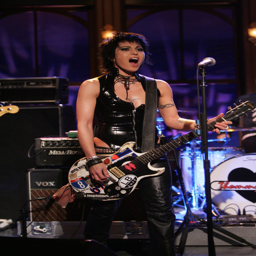
i 've seen her in concert , but meeting her is way up there on the bucket list .